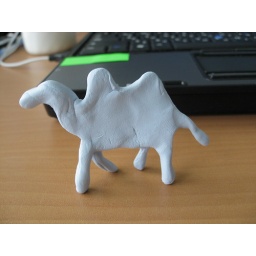
Was feeling nervous, so while talking over phone I made this little blue camel out of Blu-Tack.